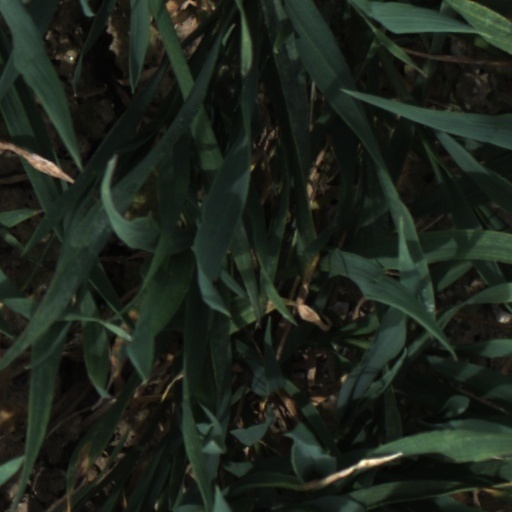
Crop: wheat